Lumen Field

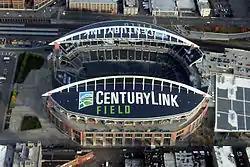
Aerial view of Lumen Field (then CenturyLink Field) in 2011, showing its blue painted roof

Lumen Field is also designed for soccer. The stadium meets FIFA sight line requirements and provides separate locker rooms for soccer teams. Camera locations were chosen for optimal television coverage of the sport. Numerous exhibition games have taken place at Lumen Field, including high-profile clubs such as Manchester United, Barcelona, Celtic, Real Madrid, Chelsea, Club América and Chivas de Guadalajara. These games have proved to be highly popular, and the first sell-out of 66,772 fans at the stadium was a soccer match between Manchester United and Celtic. National teams such as Brazil, Venezuela, Mexico, and China have played exhibition games at the stadium. The artificial turf has been temporarily overlaid with grass for international matches.